Siege of Humaitá

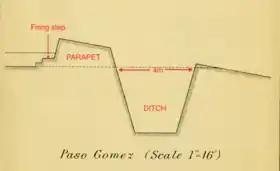
Paraguayan earthwork profile. At intervals, artillery firing grape or canister projected forward (not shown), and could be deployed in any direction. Base drawing by George Thompson.

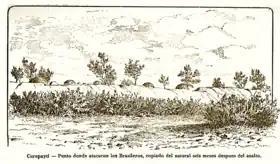
Paraguayan earthwork as seen by the attackers. The mounds are powder magazines. The vegetation conceals a ditch in front of the parapet.

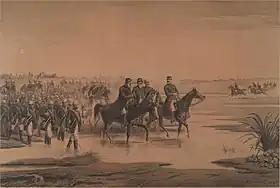
Brazilian cavalry reconnoitering Humaitá. Cavalry was suited to open ground, however

The allies had no experience of fighting or manoeuvring in terrain such as just described. Open, mobile warfare was the preferred style in South America where wars were quick and decided through pitched battles.